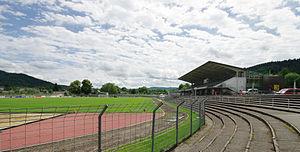
Hypo-Meeting ou Mehrkampf-Meeting Götzis est une compétition d'athlétisme disputée à Götzis, réunissant les meilleurs athlètes mondiaux dans les disciplines des épreuves combinées. Créé en 1975, le meeting se déroule chaque année entre la fin du mois de mai et le début du mois de juin au Möslestadion, il fait partie du calendrier de la Coupe du monde des épreuves combinées IAAF. L'IAAF évoque ce meeting comme les « meilleures épreuves combinées au monde ».